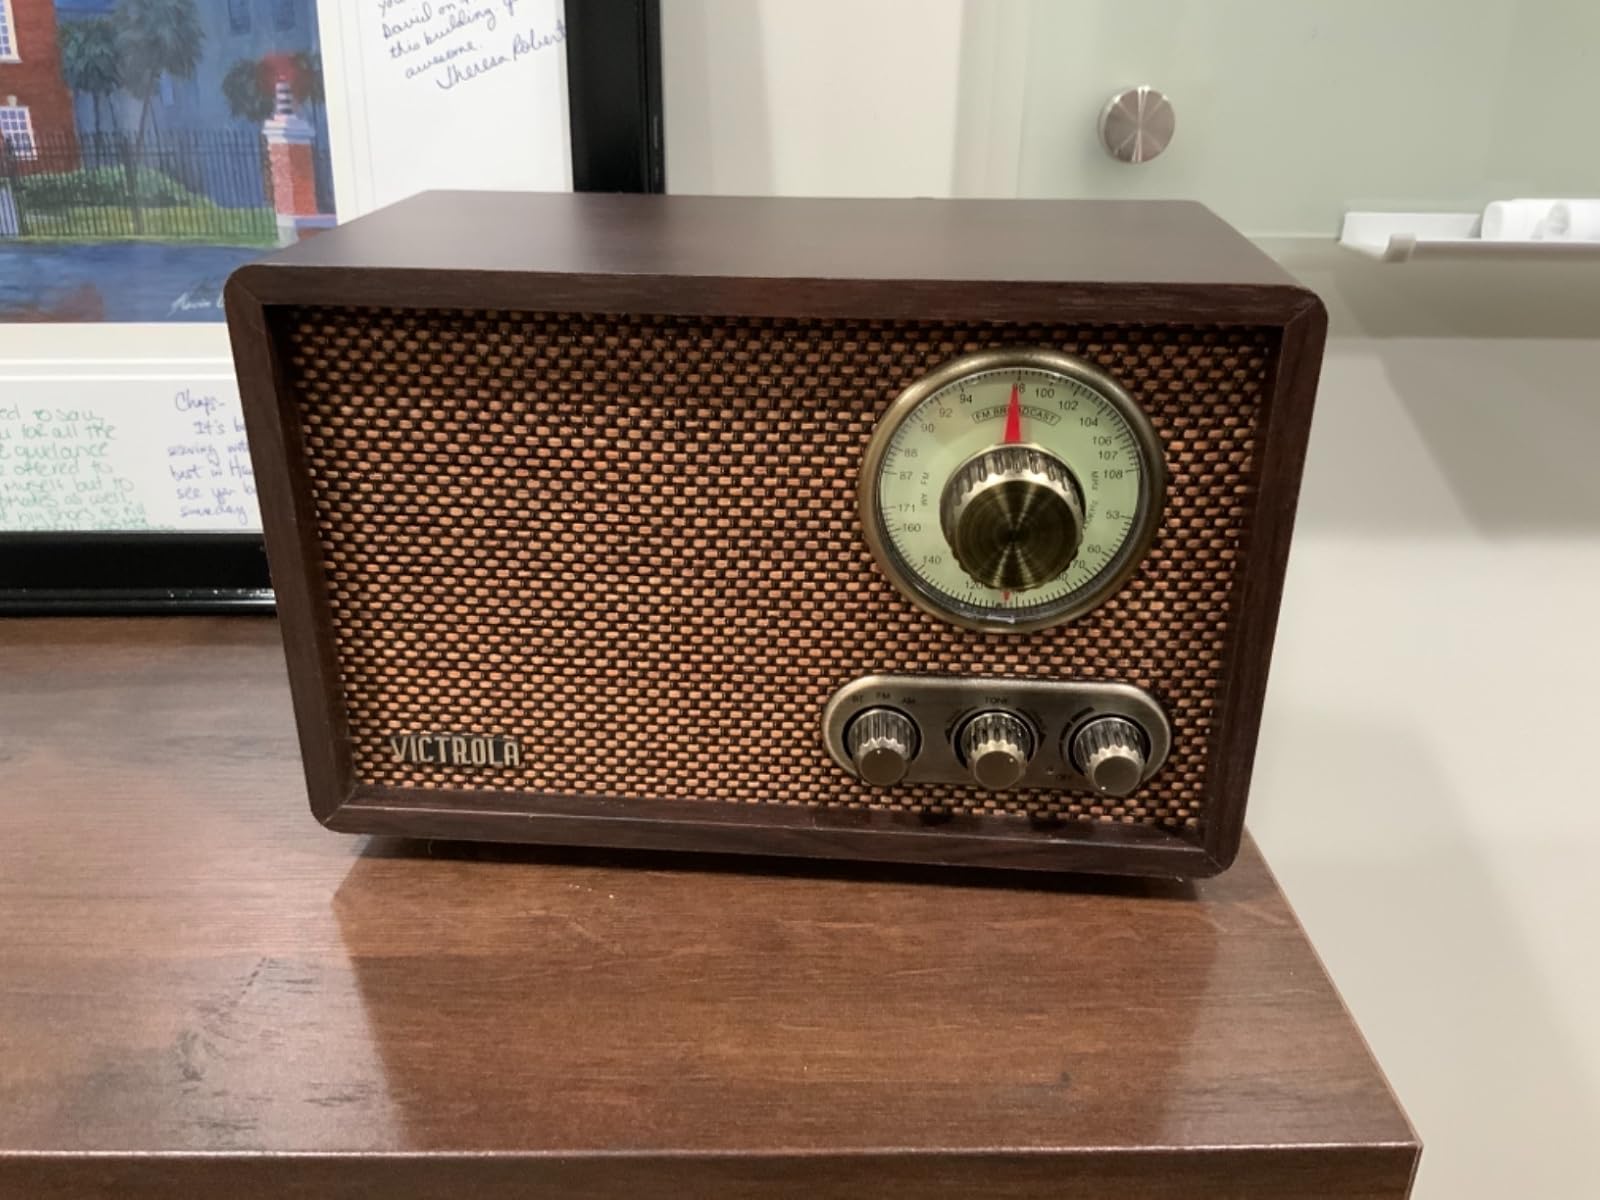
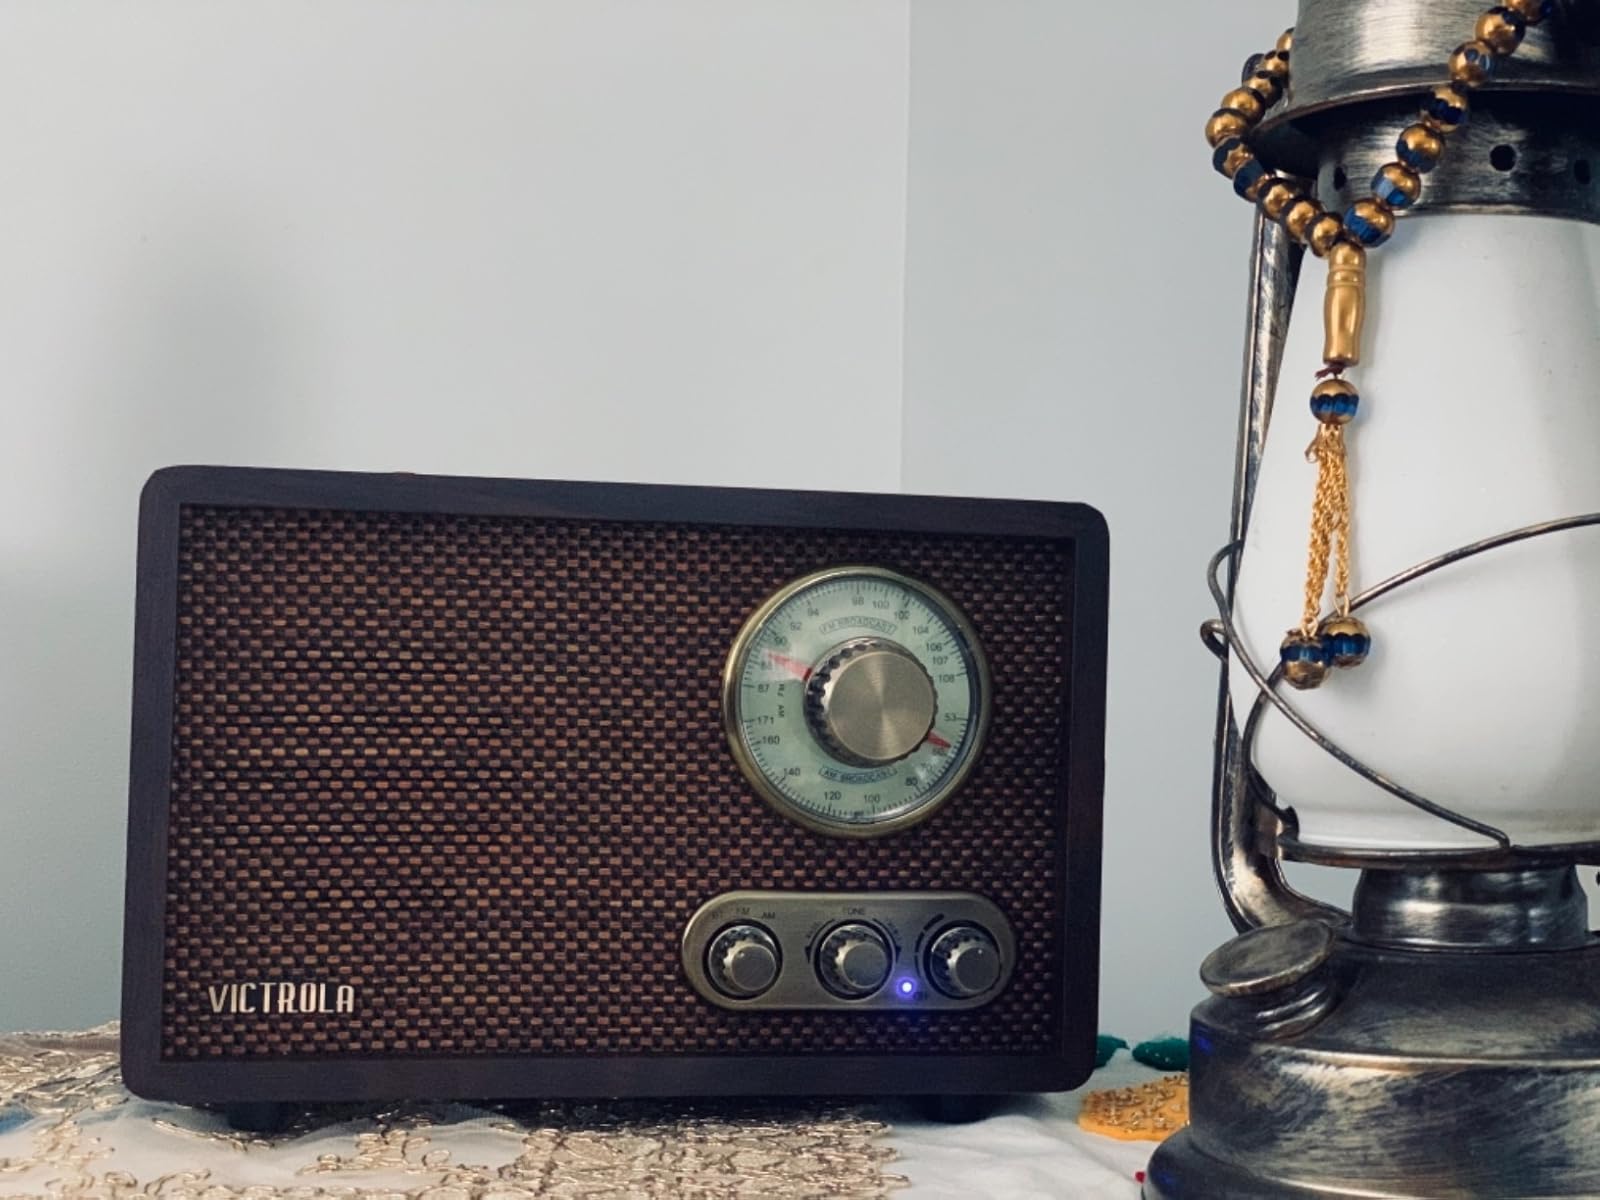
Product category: radio
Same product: yes